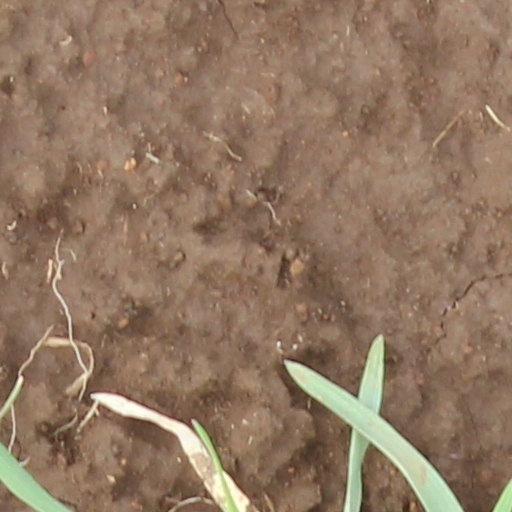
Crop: wheat